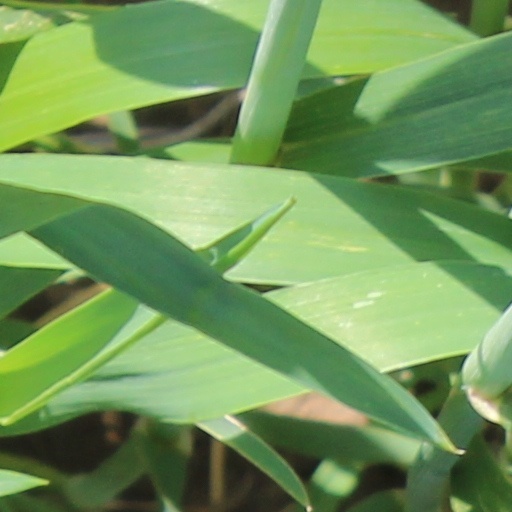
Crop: wheat